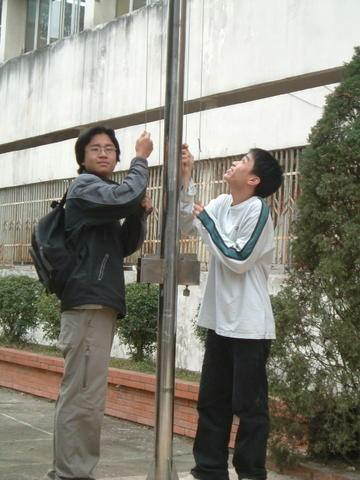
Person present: No